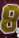
Number: 8